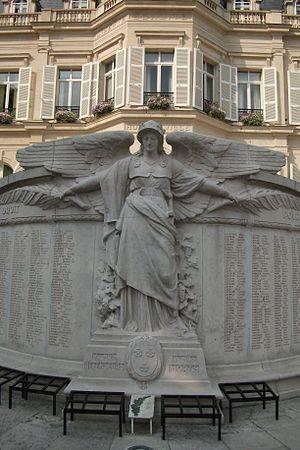
détail du monument aux morts et mairie en arrière plan .
Cet article recense les monuments aux morts de France classés ou inscrits aux monuments historiques.
Marie-Charles-André Corvington, plus simplement appelé André Corvington, né le 19 novembre 1877 aux Cayes et mort le 13 décembre 1918 à Metz, est un médecin et escrimeur olympique franco-haïtien.